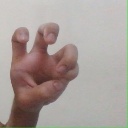
अक्षर: छ